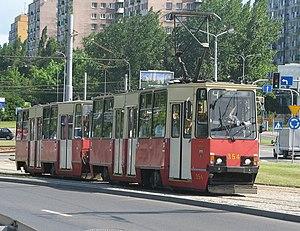
Le tramway de Bydgoszcz est le réseau de tramway de la ville de Bydgoszcz. Créé en 1888, il comporte actuellement 9 lignes, dont une touristique avec une rame historique.